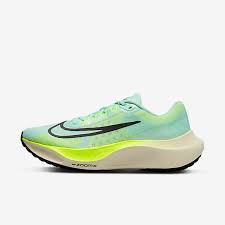
Label: Sneaker